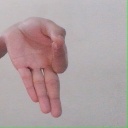
अक्षर: ज्ञ